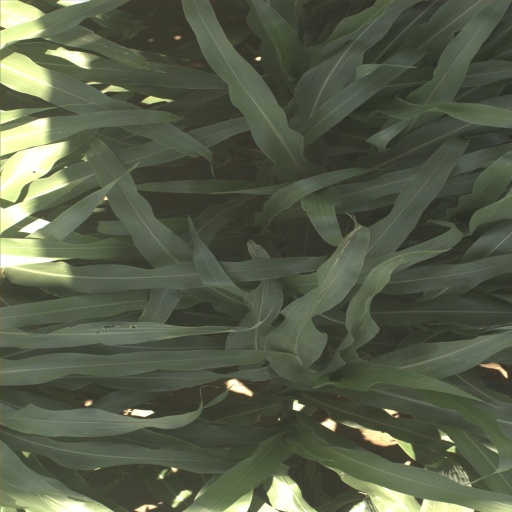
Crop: sorghum